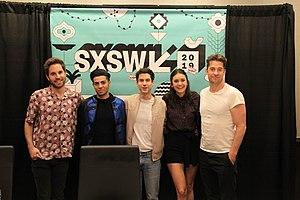
Mena Massoud est un acteur canadien d'origine égyptienne, né le 17 septembre 1991 au Caire.